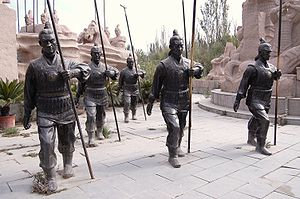
Jiuquan
Historisk monument i Jiuquan
Jiuquan er et bypræfektur i provinsen Gansu i Folkerepublikken Kina. Det har et areal på 179.744 km² og en befolkning på 962.000.